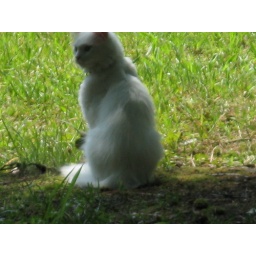
This very cute fluffy white cat lives in the neighborhood and sometimes comes over to hang out in our property.